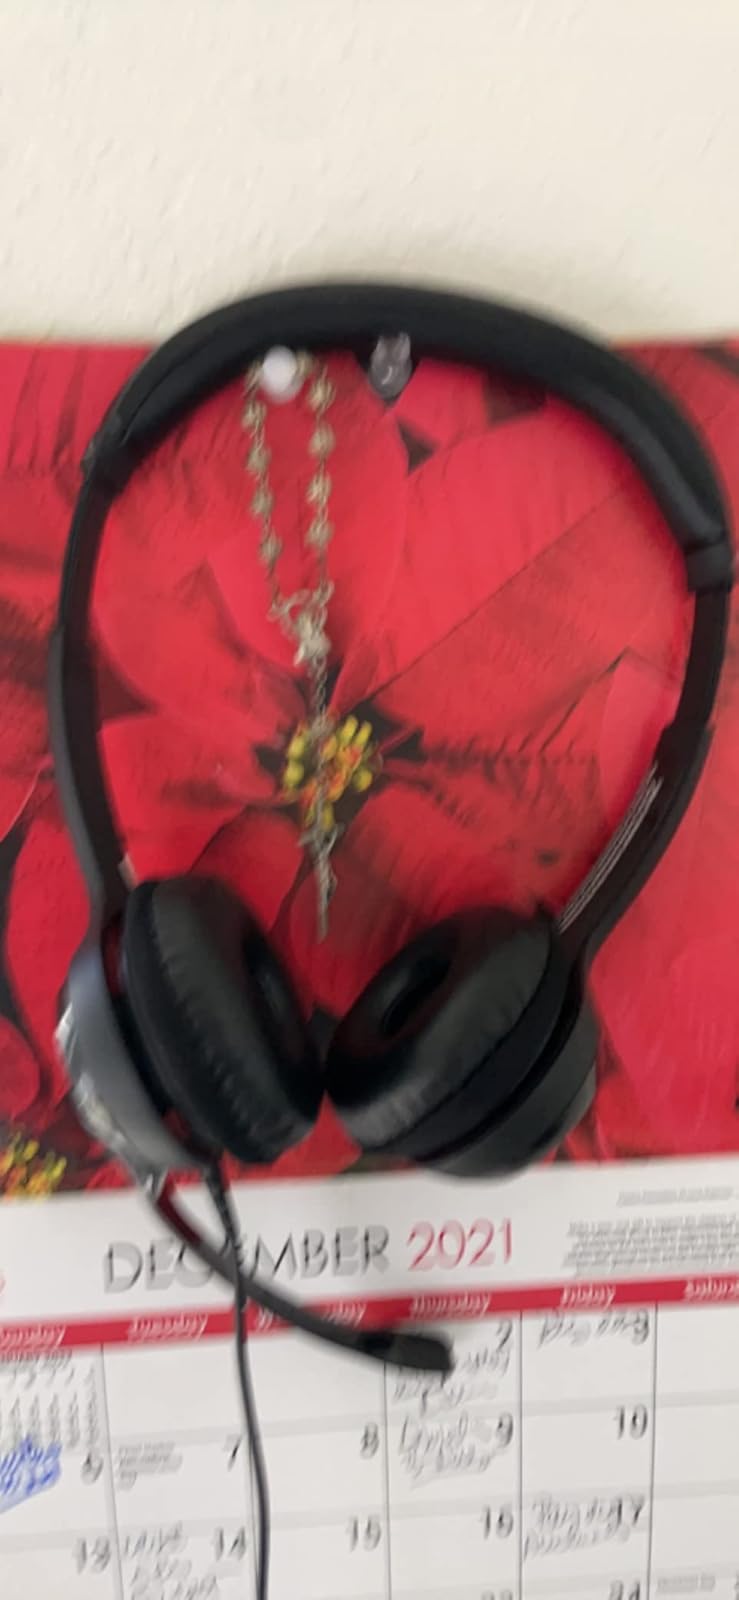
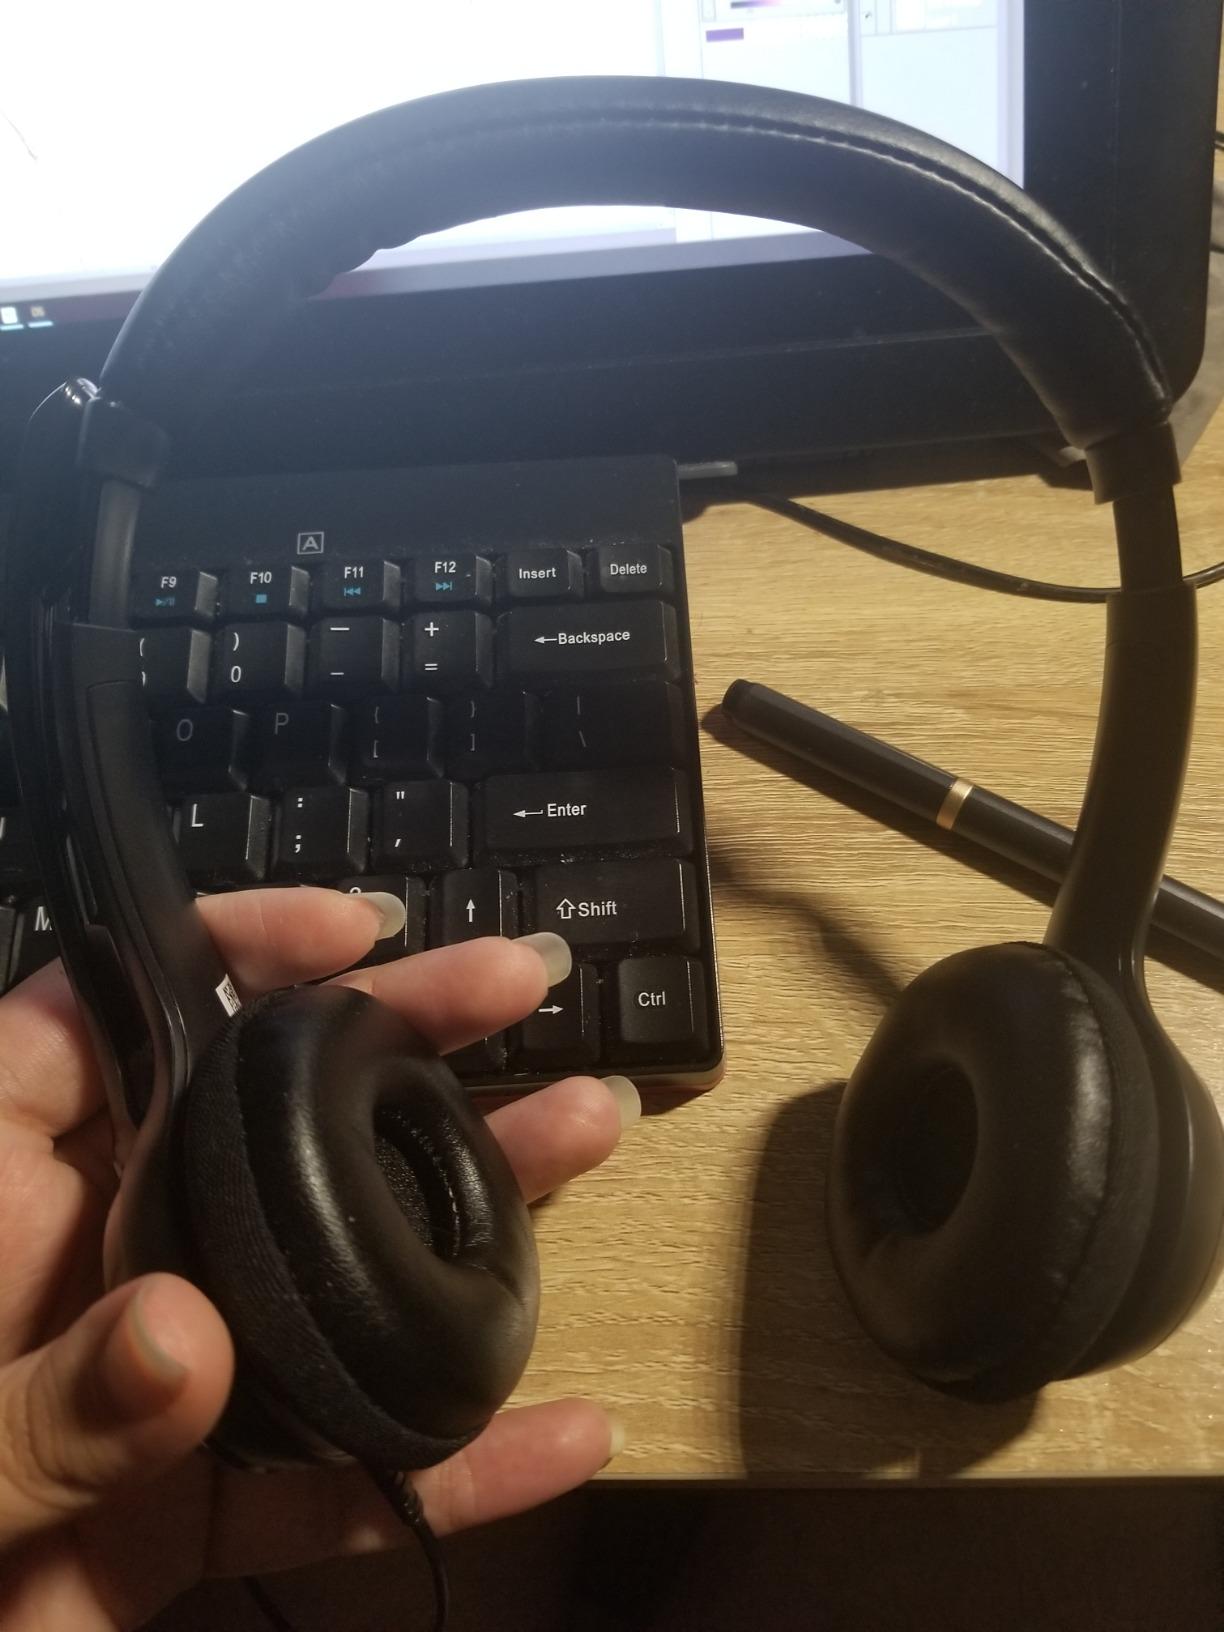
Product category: headphones
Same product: yes